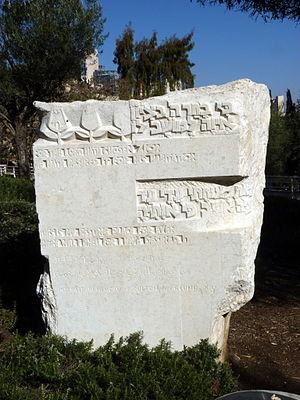
Le psaume 132 est attribué à David.